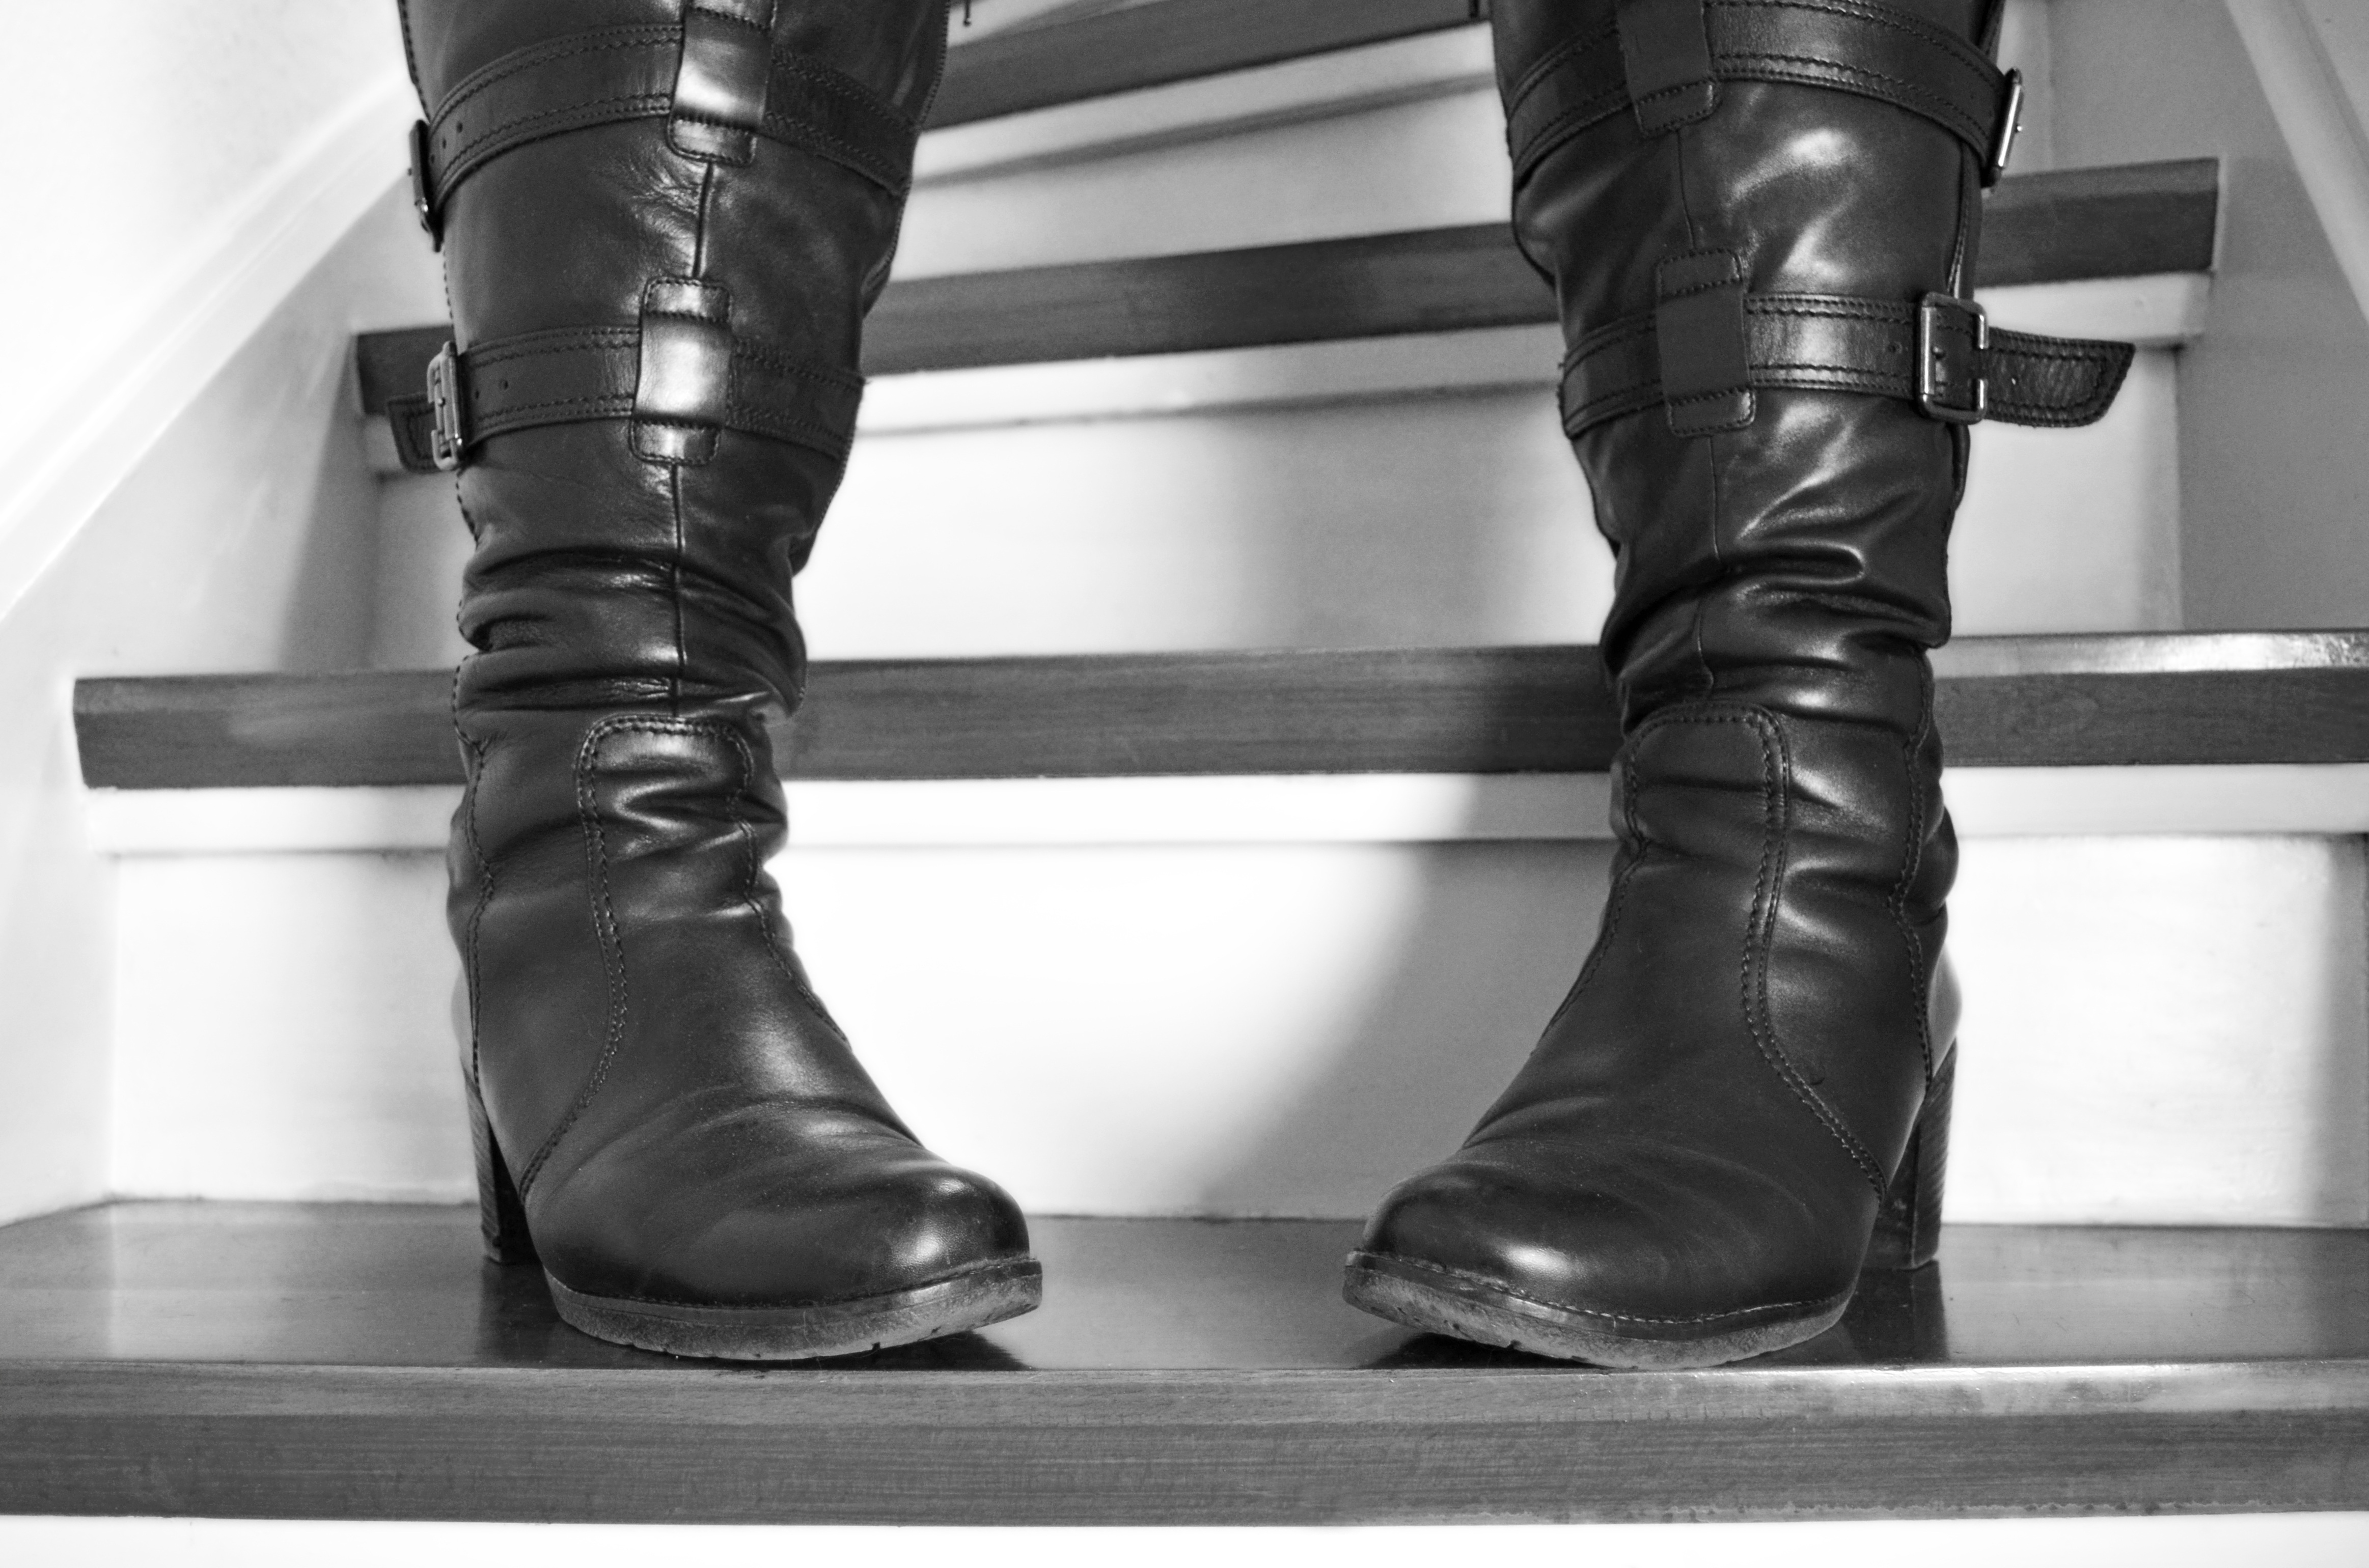
shoe, black and white, woman, leather, female, boot, leg, black, monochrome, human body, shoes, stand, stairs, boots, footwear, wait, fetish, strap, upgrade, erotic, get off, leather boots, paragraph, embarrassed, embarrassment, high frauenschuh, monochrome photography, riding boot